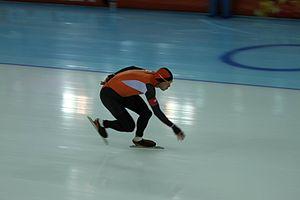
Le 1 000 mètres masculin de patinage de vitesse aux Jeux olympiques d'hiver de 2014 a lieu le 12 février 2014 à 18 h 00 au Centre de patinage Adler Arena, C'est la 11ᵉ fois que l'épreuve est disputé, Le tenant du titre est l'américain Shani Davis qui a remporté l'épreuve à Vancouver en 2010 devant le sud-coréen Mo Tae-Bum, médaille d'argent, et un autre américain Chad Hedrick, médaille de bronze.